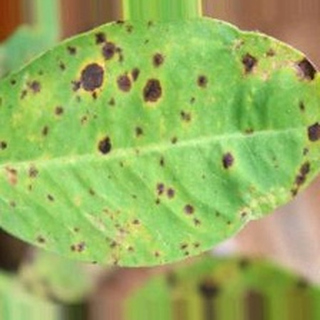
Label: groundnut_late_leaf_spot